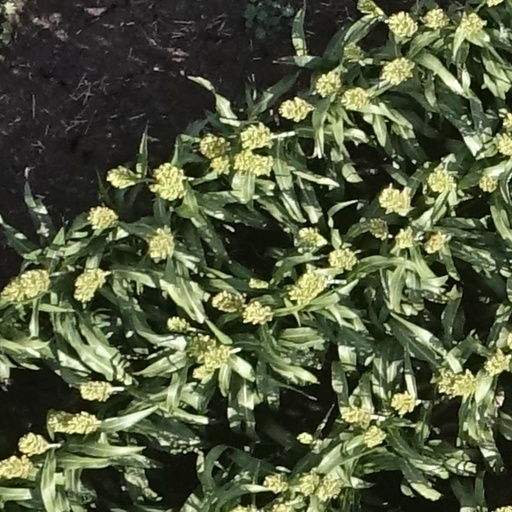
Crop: sorghum